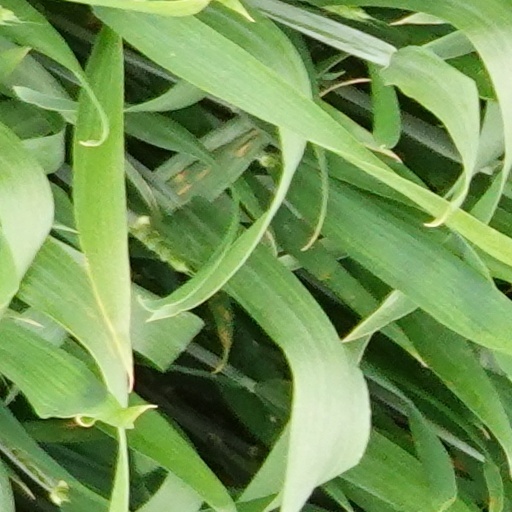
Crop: wheat